V4 engine

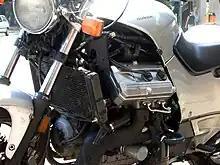
1990-2002 Honda ST1100 longitudinally-mounted V4 engine

A V4 engine is a four-cylinder piston engine where the cylinders share a common crankshaft and are arranged in a V configuration.